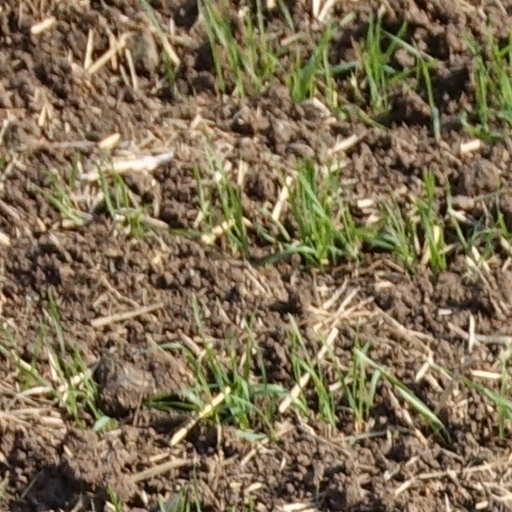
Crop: wheat